Rodolfo Ayoroa

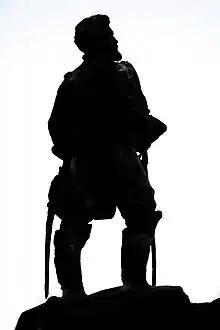
A silhouette of U.S. Army (Union) General George H. Thomas' life-size statue by sculptor Rodolfo Ayoroa, located at Civil War Park, Lebanon, Kentucky

Ayoroa (also known as Rudy Ayoroa, Rodolfo E. Ayoroa, Rudy Aroyoa, Rudy Ayora) was born in La Paz, Bolivia on September 16, 1927. His parents were Esther Soria-Galvarro of LaPaz, Bolivia, and the late Gen. Robert Ayoroa. He was educated at the University of Buenos Aires in Buenos Aires, Argentina. In 1964, he moved to Washington, DC and was a visiting professor at American University. In the mid 1980s he moved to Danville, Kentucky with his wife, Jane, who was born there.